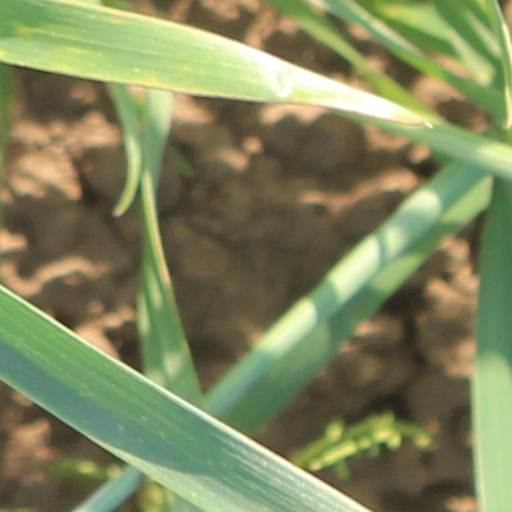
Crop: wheat